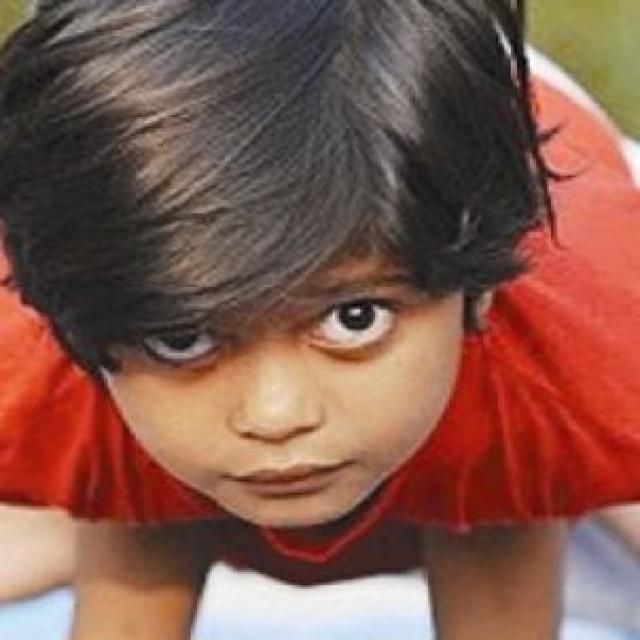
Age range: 0-12